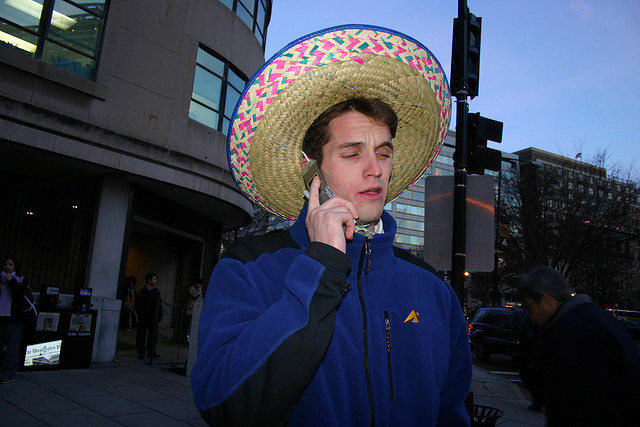
user: Given an image and a question. Answer the question in a short answer. Question: What kind of hat is this man wearing? Short Answer:
assistant: sombrero